Makawanpur Multiple Campus

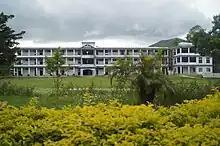

Makawanpur Multiple Campus is a non-profit public institution of higher learning in Hetauda sub-metropolis of central Nepal. It is one of the largest regional campuses of Tribhuvan University that caters to thousands of students. It is located in ward no. 2 of Hetauda sub metropolitan municipality.